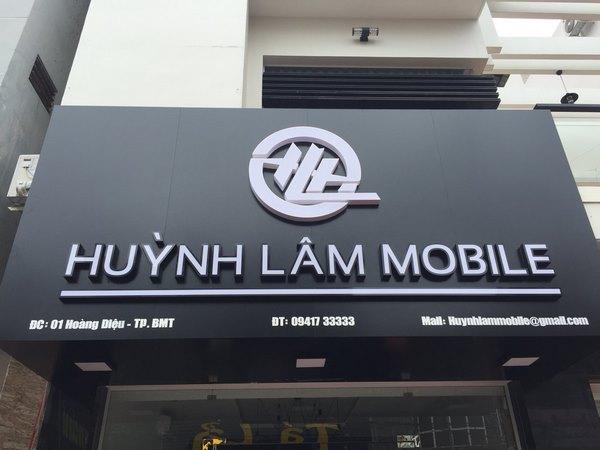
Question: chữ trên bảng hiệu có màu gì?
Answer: màu trắng